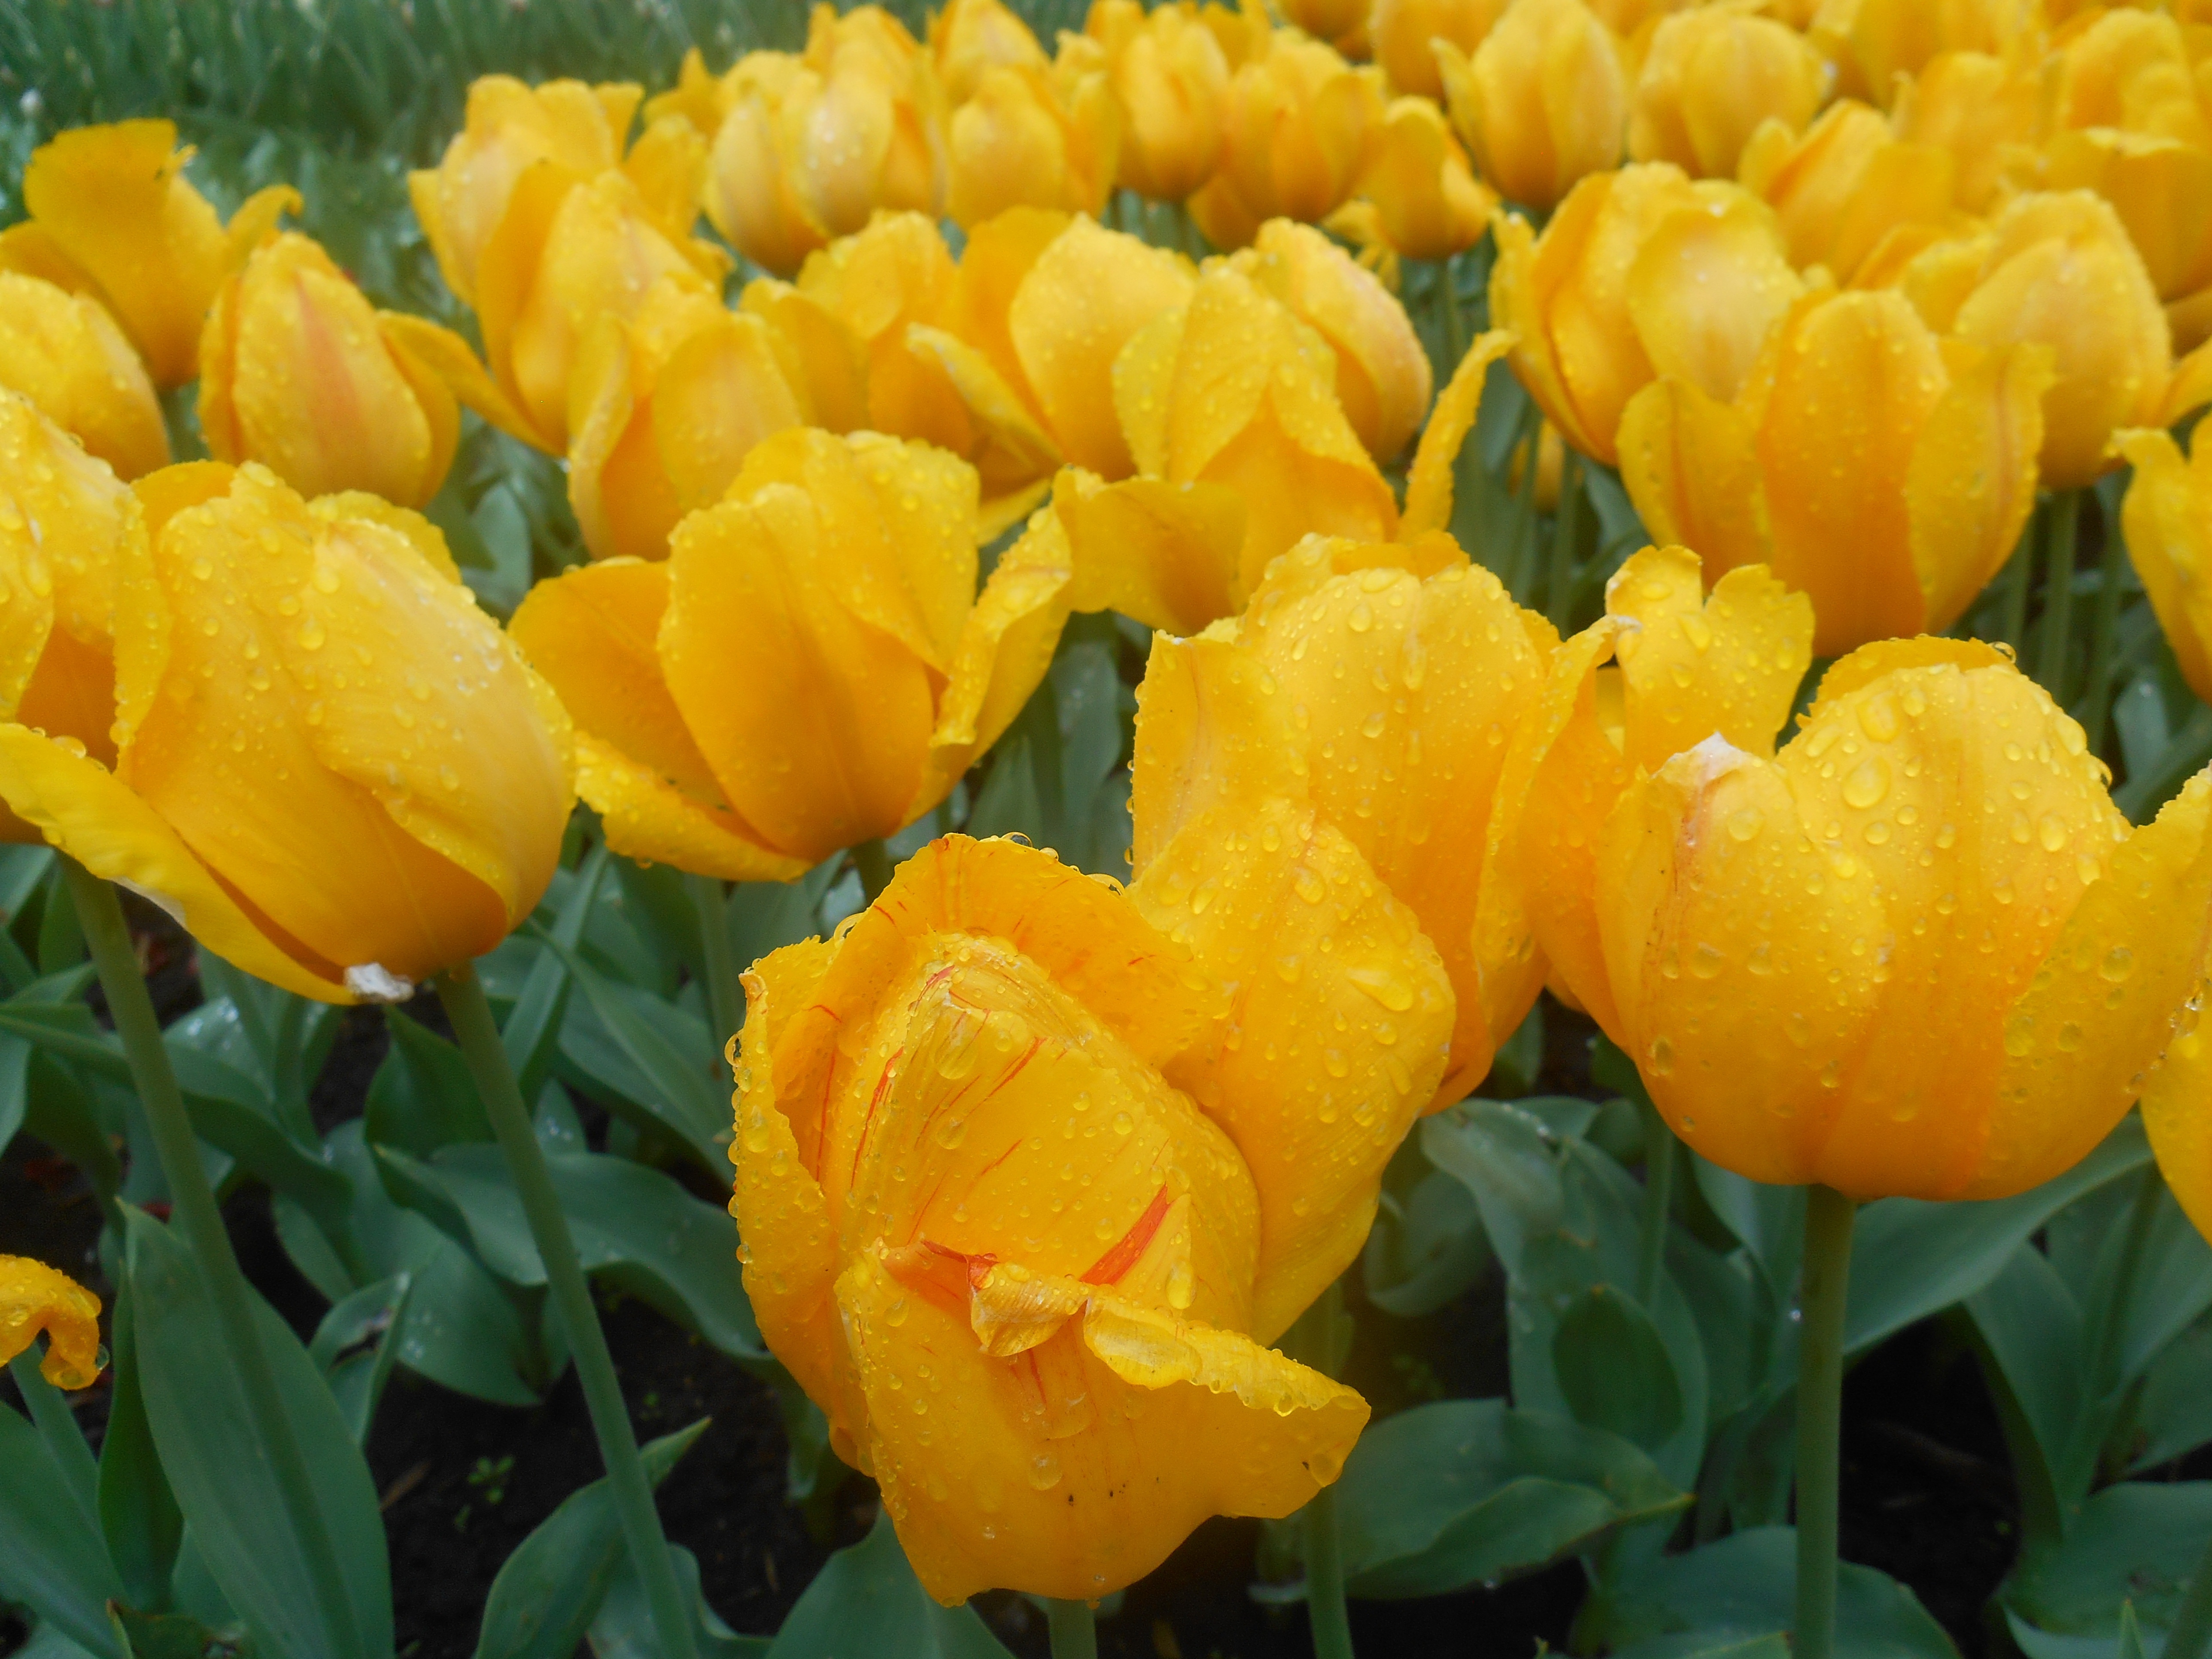
plant, flower, petal, tulip, spring, yellow, flowers, yellow flowers, flowering plant, lily family, yellow tulip, land plant